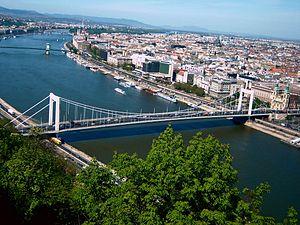
L'ancienne ville de Pest forme depuis 1873 avec Óbuda et l'ancienne Buda la ville de Budapest. Ce toponyme désigne par extension les arrondissements de la rive orientale du fleuve et est même souvent utilisé comme diminutif de la capitale hongroise, Budapest.
Cette liste de ponts de Hongrie présente les ponts remarquables de Hongrie, tant par leurs caractéristiques dimensionnelles, que par leur intérêt architectural ou historique.